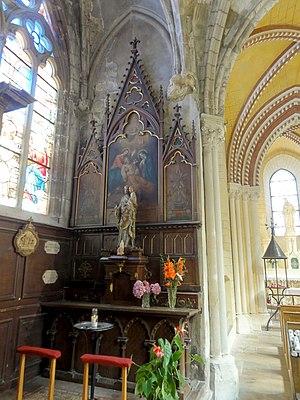
Voir titre.
L'église Saint-Étienne de Brie-Comte-Robert est une église catholique paroissiale située dans la commune de Brie-Comte-Robert, en Île-de-France. Une communauté chrétienne et une église sont attestées à Brie-Comte-Robert dès le VIᵉ siècle. Les insignes reliques que le seigneur Robert II de Dreux rapporte de Terre sainte en 1192 motivent sans doute la construction de l'église actuelle. De style gothique, elle est influencée par la cathédrale Notre-Dame de Paris, mais aussi par l'église Saint-Merri. C'est un vaste édifice, élégant, élevé et lumineux, d'un plan homogène et d'une exécution particulièrement soignée, comme en témoignent la claire-voie et la rosace du chevet, le triforium et le recours systématique aux fûts de colonnette en délit. Les vitraux de la rosace orientale sont contemporains de la Sainte-Chapelle, et de la même facture. L'église est terminée vers 1230, sauf les deux premières travées, et les voûtes des trois premières travées. L'achèvement se fait en deux étapes, au XIVᵉ siècle, ce qui justifie une dédicace solennelle en 1363, et à la Renaissance, entre 1540 et 1545 environ.